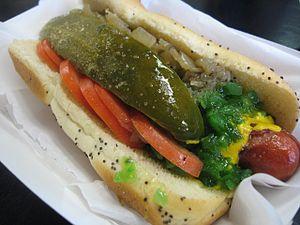
Chicago /ʃi.ka.ɡo/ est la troisième ville des États-Unis par sa population et est située dans le Nord-Est de l'État de l'Illinois. C'est la plus grande ville de la région du Midwest, dont elle forme le principal centre économique et culturel. Chicago se trouve sur la rive sud-ouest du lac Michigan, un des cinq Grands Lacs d'Amérique du Nord. Les rivières Chicago et Calumet traversent la ville.
Le hot-dog de Chicago, ou Chicago-style hot dog en anglais, est un mets typique de la ville de Chicago, dans l'État de l'Illinois, aux États-Unis. Ce hot-dog est composé d'une saucisse de Francfort pur bœuf cuite à la vapeur, servie dans un pain de forme allongée, de type bun, aux graines de pavot. L'ensemble est garni de différents ingrédients, dont de la moutarde américaine, des oignons blancs finement hachés, de la relish vert clair de type piccalilli, une rondelle de cornichon américain, des tranches de tomates, des piments marinés et une pincée de sel au céleri.
Cette page présente différents sandwichs et tartines existant à travers le monde.